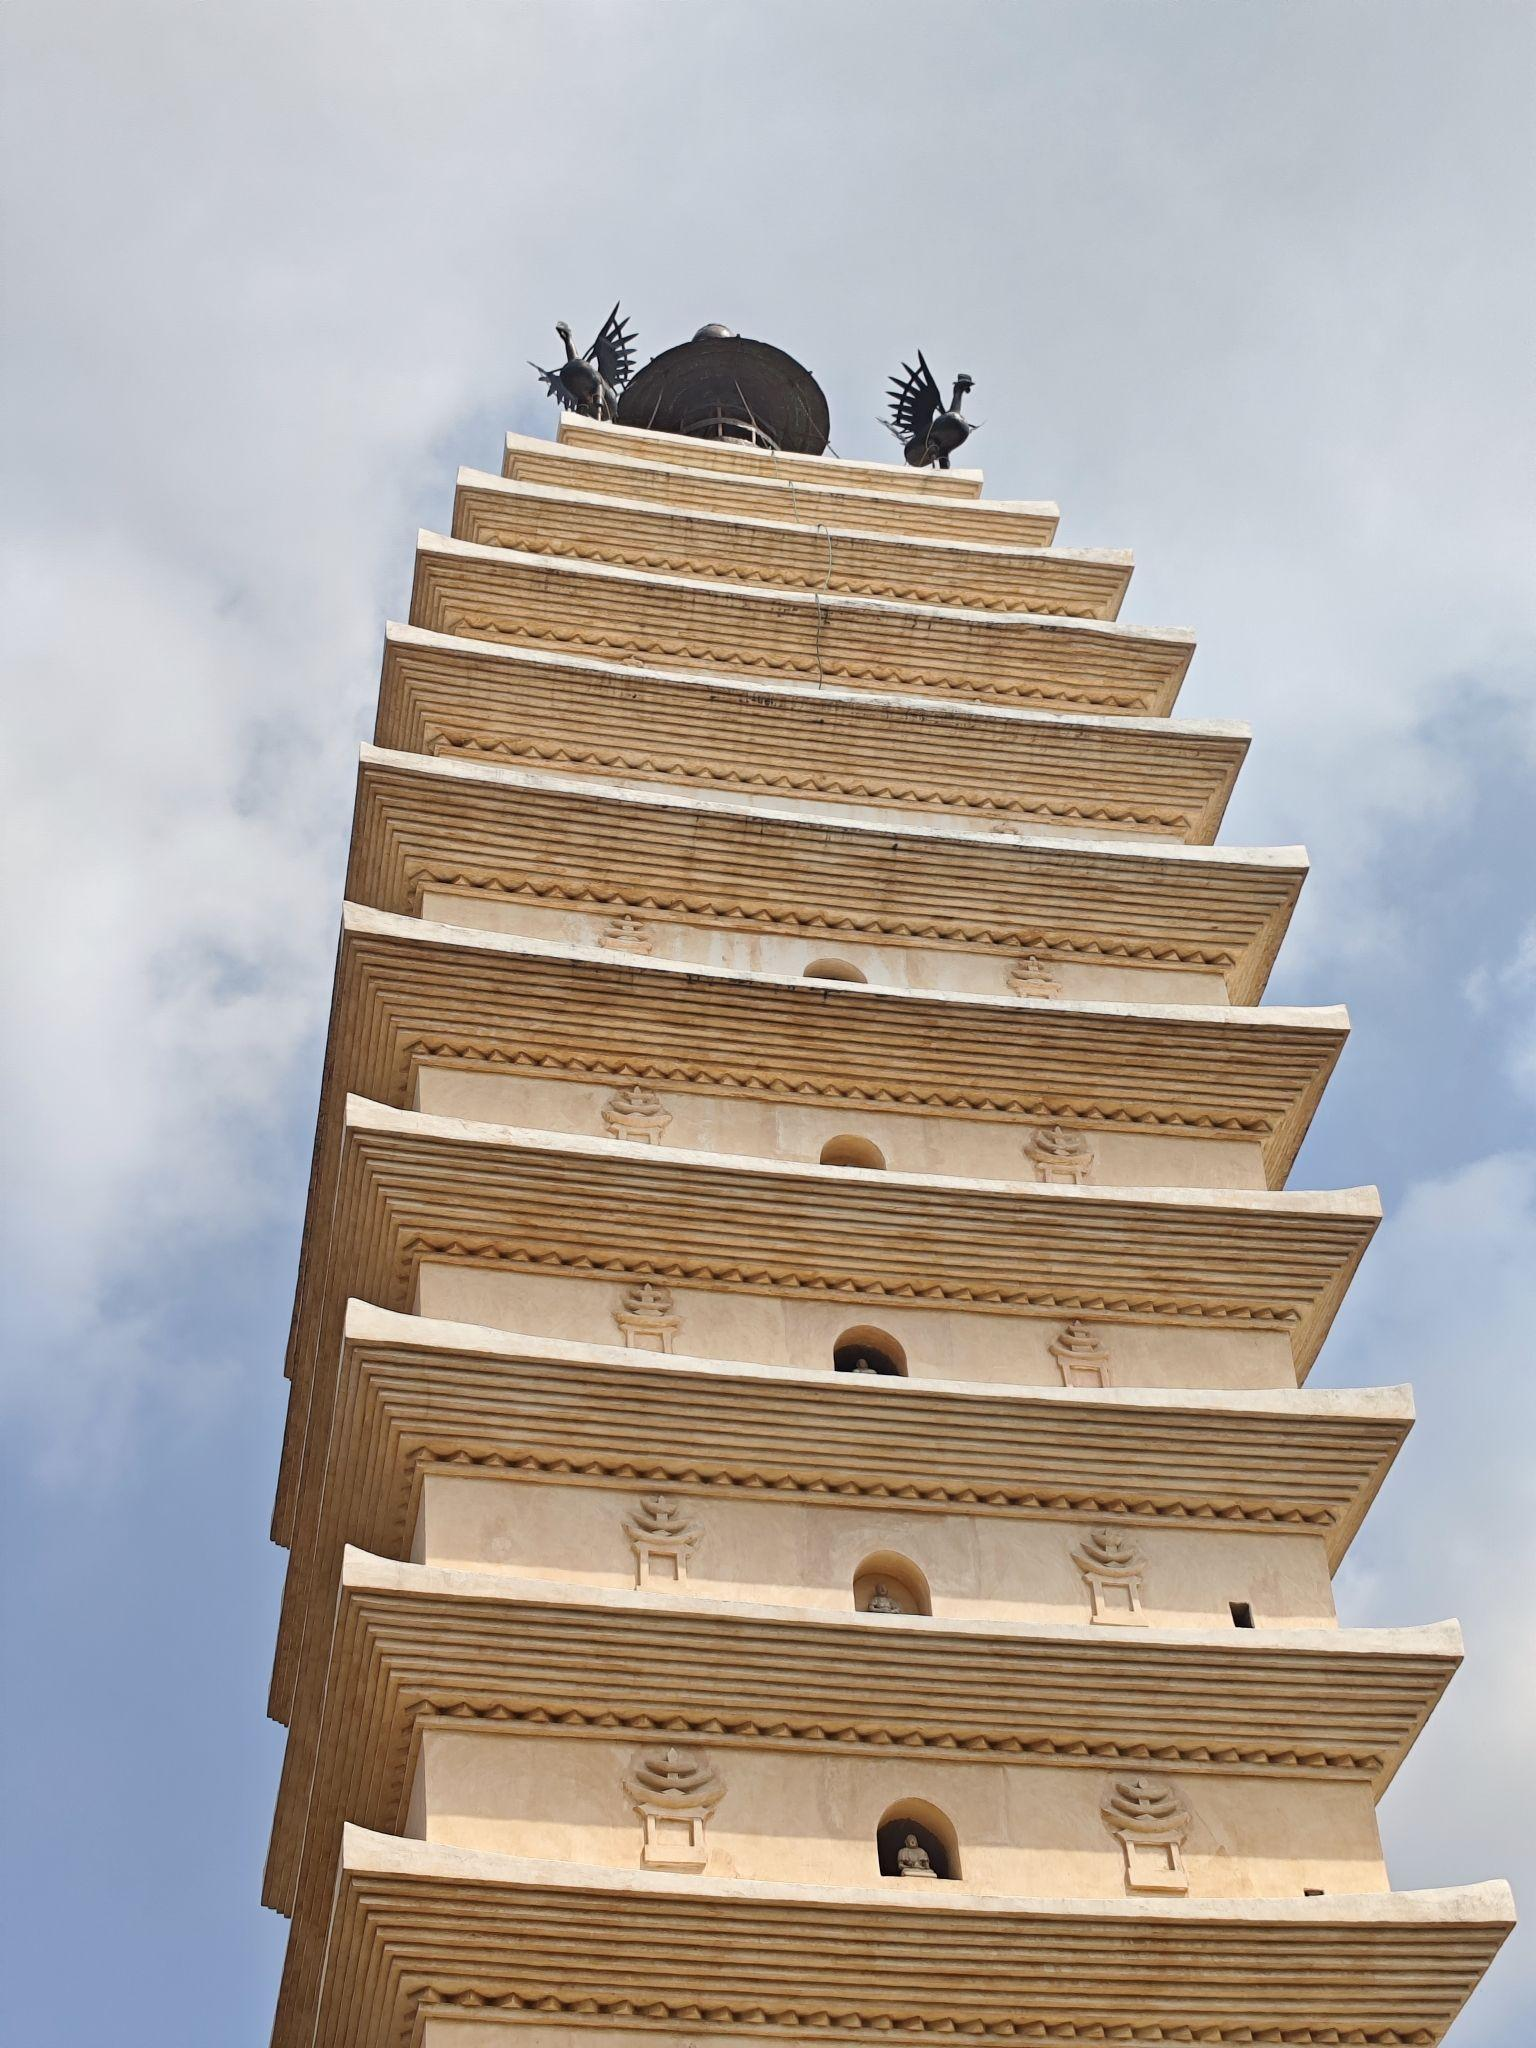
地标名称：常乐寺塔
所在城市：昆明市·西山区